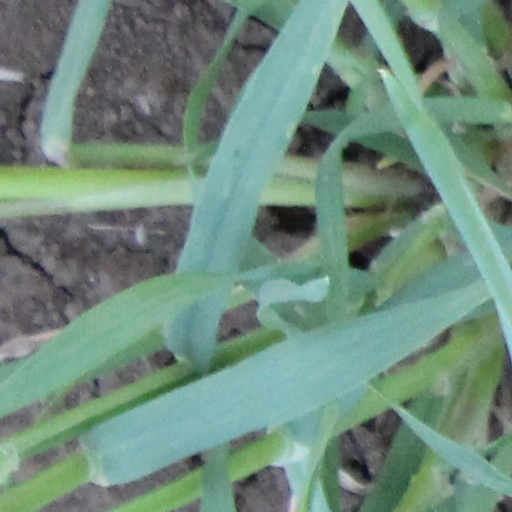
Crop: wheat